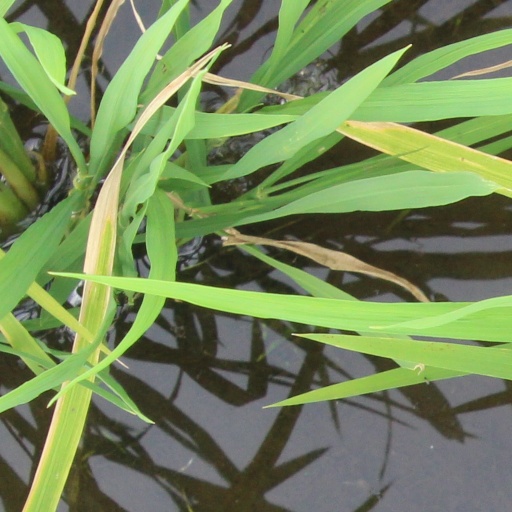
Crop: rice